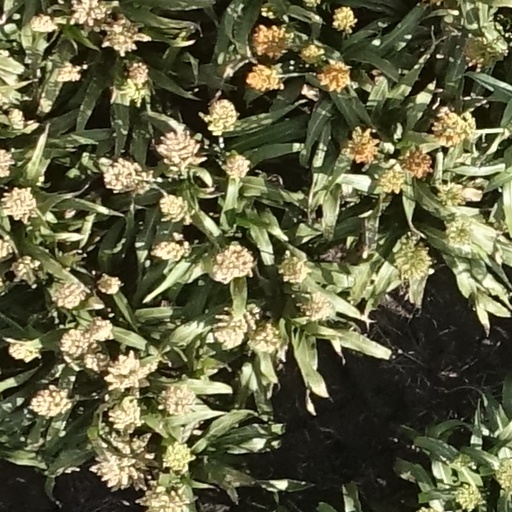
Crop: sorghum